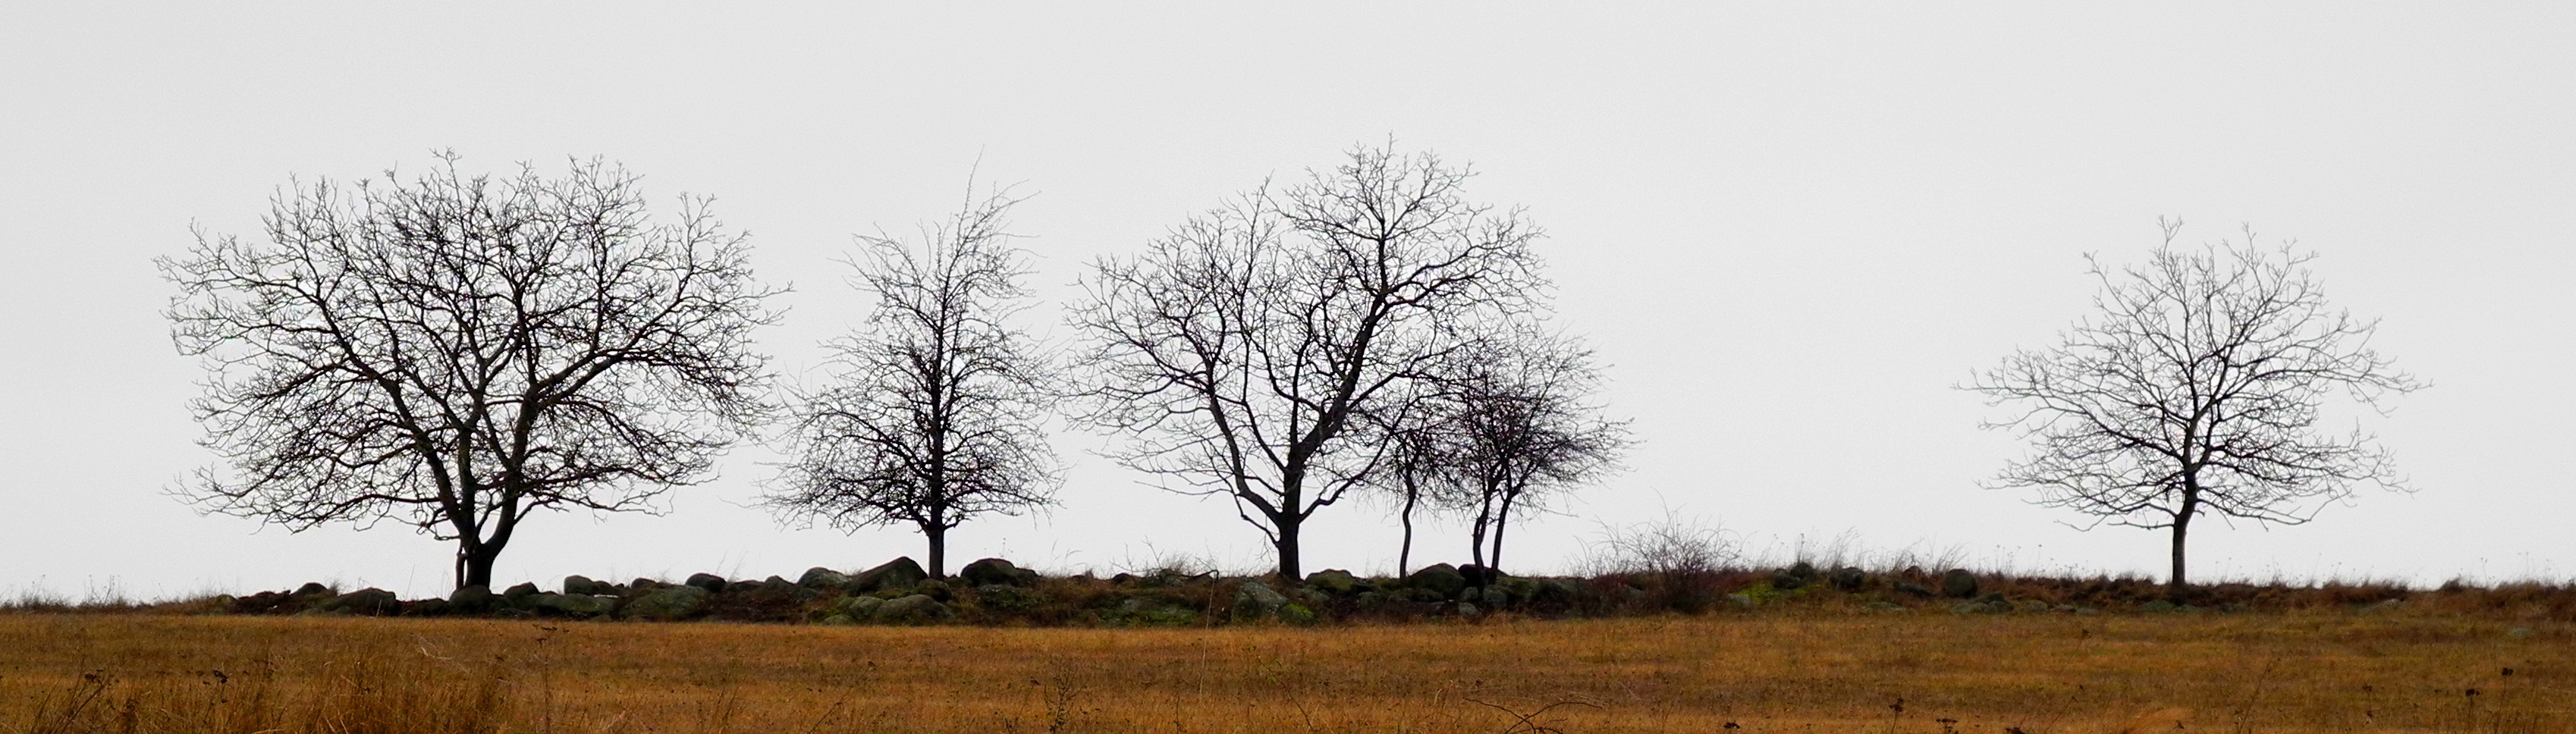
tree, grass, horizon, branch, black and white, plant, field, meadow, prairie, birch, savanna, plain, trees, grassland, silhouettes, habitat, ecosystem, rural area, flowering plant, monochrome photography, natural environment, atmospheric phenomenon, grass family, woody plant, land plant